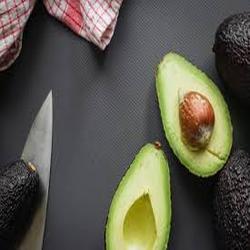
Label: Avocado